2009 College Football All-America Team

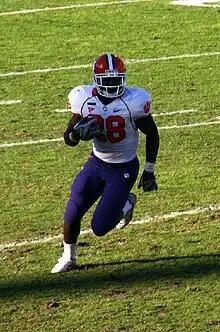
Football player in #28 white uniform with blue pants and red helmet runs with the football

An All-American team is an honorary sports team for a specific season composed of the best amateur players at each position—who in turn are given the honorific "All-America" and typically referred to as "All-American athletes", or simply "All-Americans". Although the honorees generally do not compete together as a unit, the term is used in American team sports to refer to players who are selected by members of the national media.